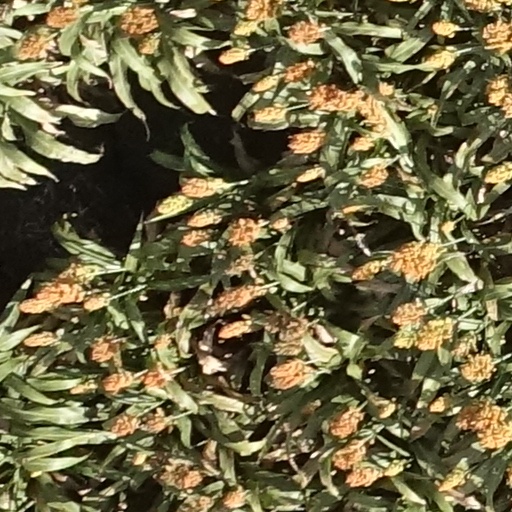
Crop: sorghum